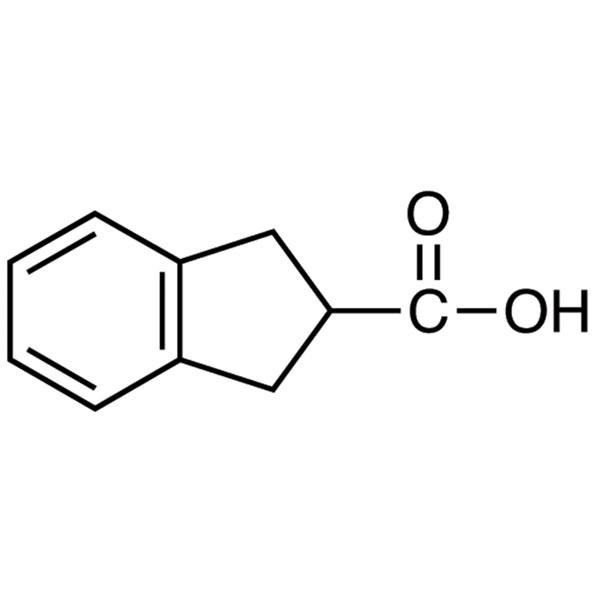
2-Indancarboxylic Acid, 1G - I0532-1G
2-Indancarboxylic Acid, 1G - I0532-1G - PROPERTIES - Purity: Min. 98.0 (T) Size: 1G Unit: EA Molecular Formula/Molecular Weight: C10H10O2=162.19 CAS No: 25177-85-9 Physical State: Solid Color: White Melting Point: 128 Condition to Avoid: n/a Refractive Index: n/a Specific Gravity: n/a MDL No: MFCD00085095 SDBS: n/a MINUM: n/a PUBCSUB: 87571879 UNSPSC: 12352100 UN No: n/a Hazard Class: n/a DOT Name: n/a Pkg Grp: n/a TSCA: No
Brand: TCI Chemicals
Category: Business & Industrial > Science & Laboratory > Laboratory Chemicals > Acids